Imperial shag

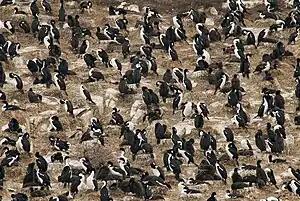
A large colony of "L. (a.) albiventer" at the Beagle Channel, Argentina. Notice the numerous all-brownish chicks.

This is a colonial, monogamous species. The colonies are usually relatively small, but some consist of hundreds of pairs and are often shared with other seabirds such as rock shags, southern rockhopper penguins and black-browed albatrosses. Up to five eggs (usually two or three) are placed in a nest made of seaweed and grass, and cemented together with mud and excrement. The eggs usually hatch in about five weeks, and are brooded by both parents. Many chicks and eggs are lost to predators such as skuas and sheathbills.